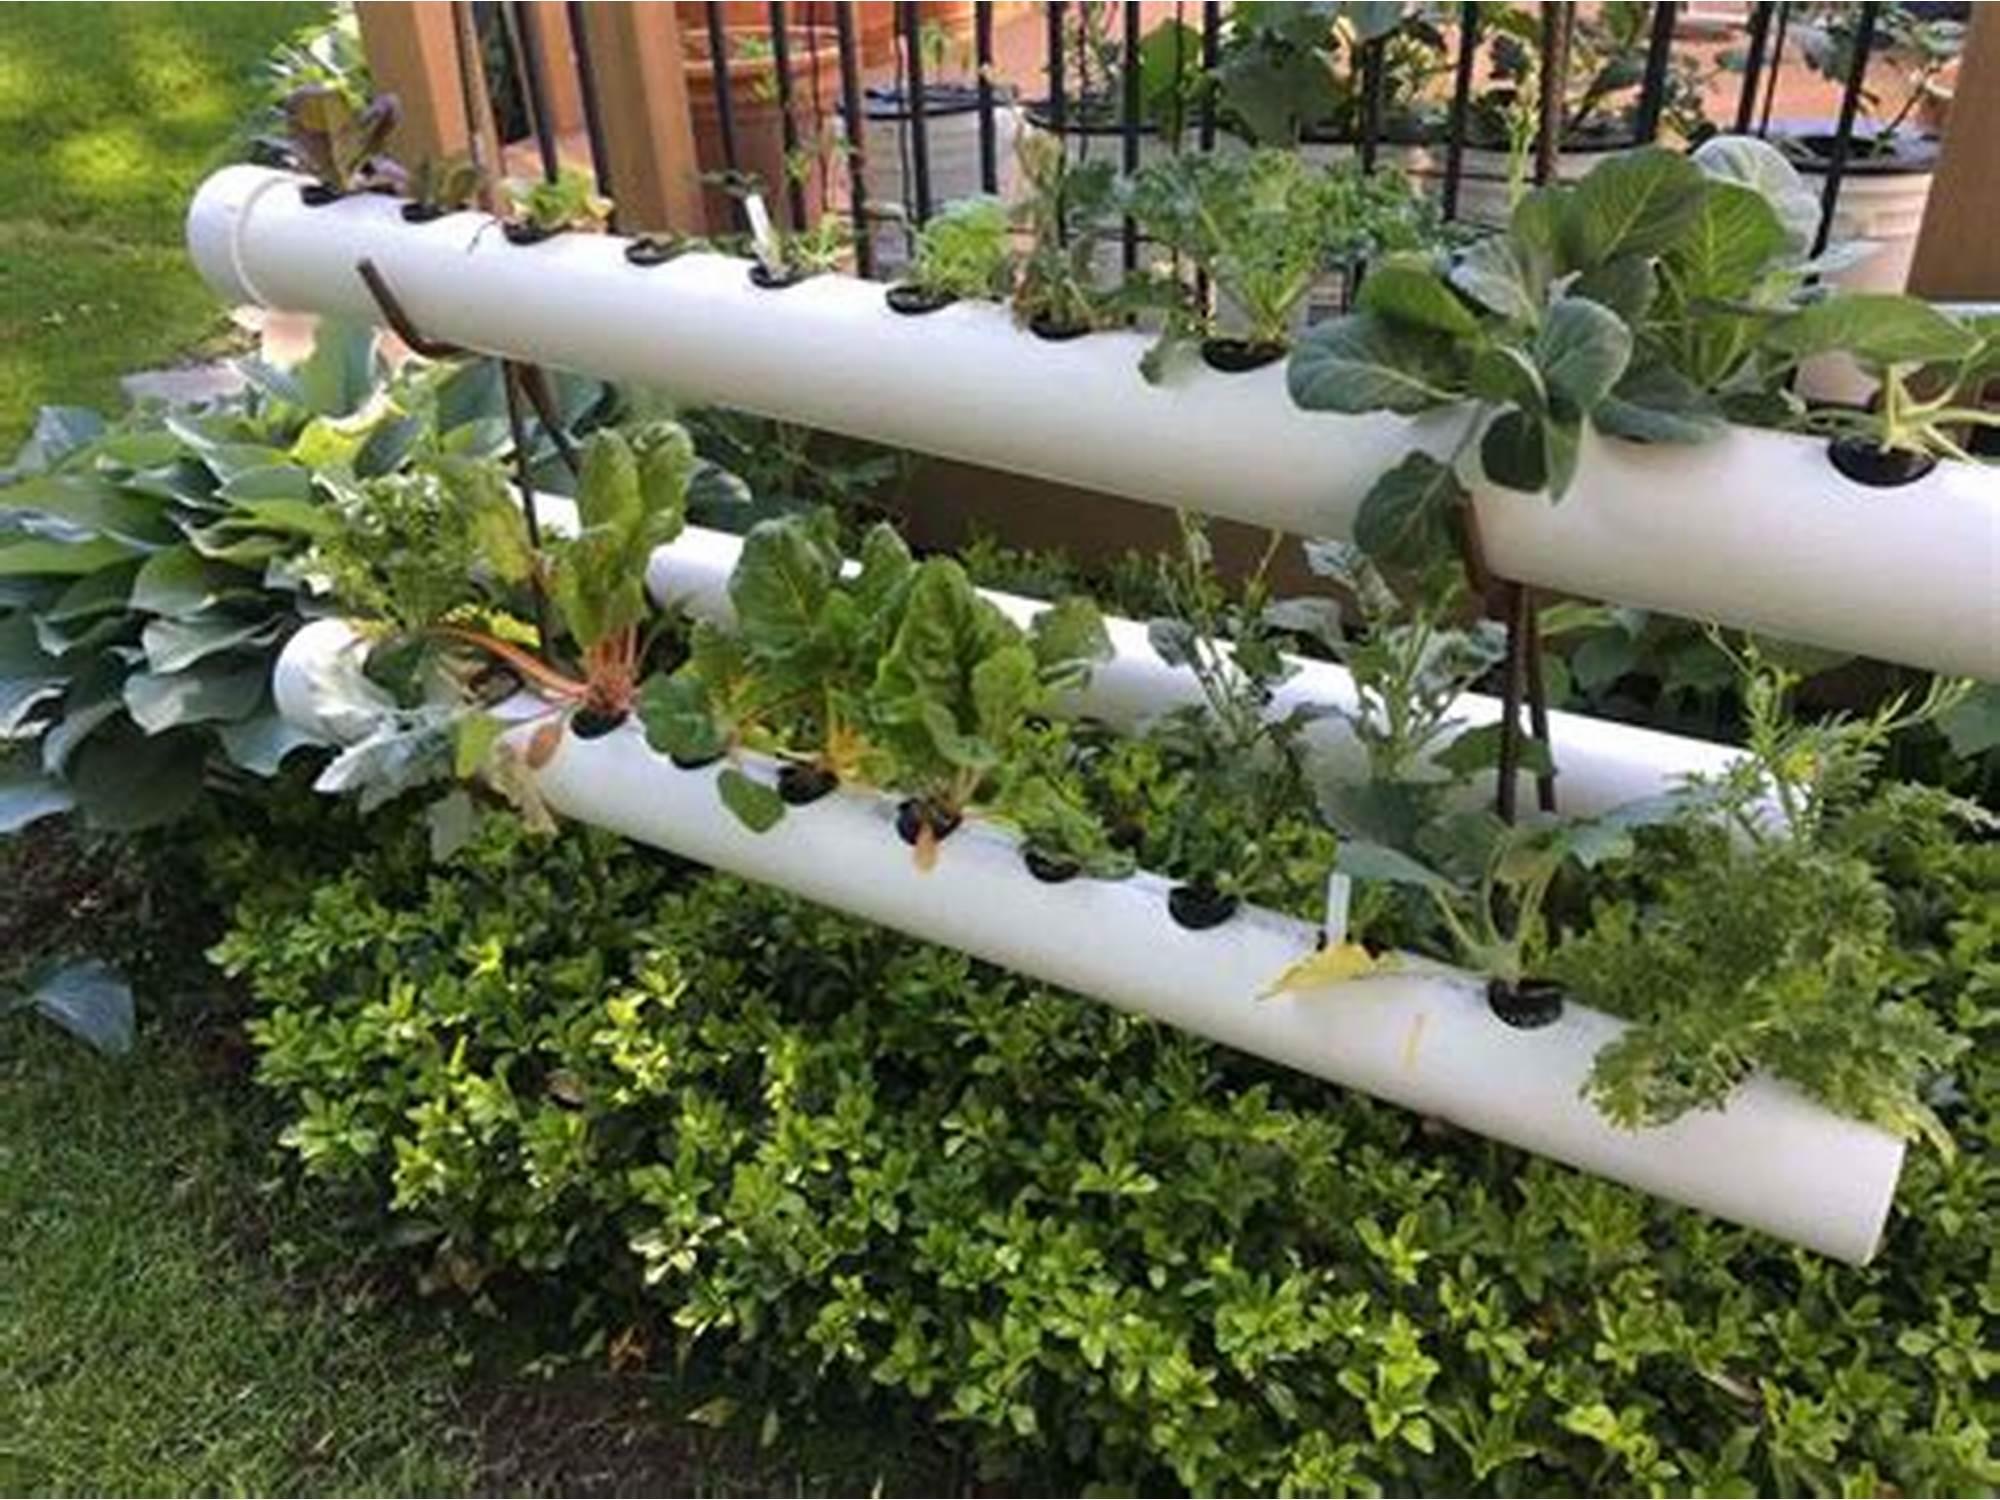
Mimea iliyokuwa na kustawi vizuri iliyooteshwa kwa kutumia njia na mfumo wa kilimo cha kisasa cha haidroponi, kinachohusisha matumizi ya maji yaliyotiwa virutubisho mbalimbali na muhimu kwa ajili ya ukuaji wa mimea bila kuhusisha matumizi ya udongo.